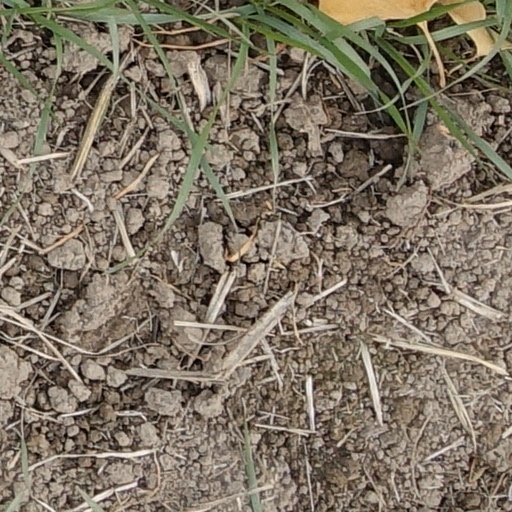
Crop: wheat